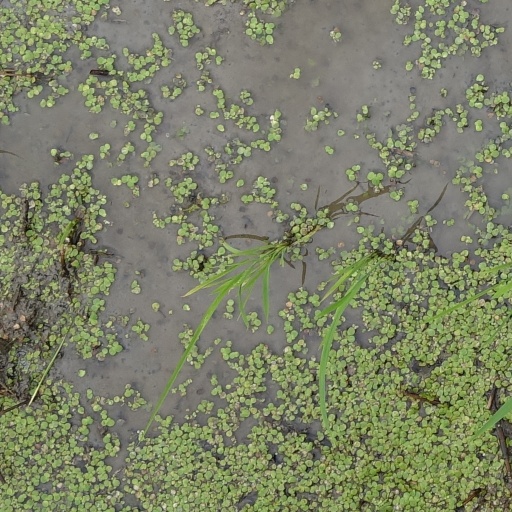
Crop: rice